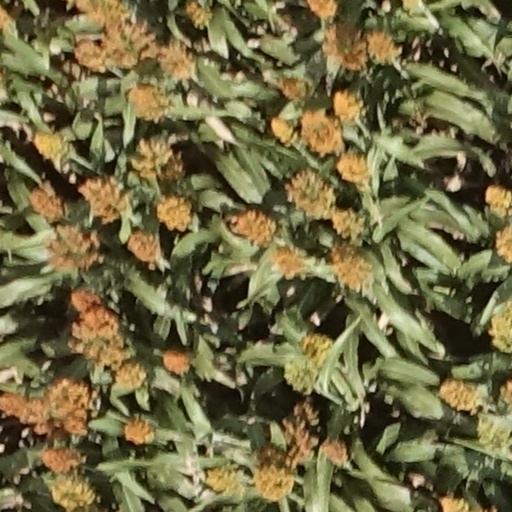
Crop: sorghum